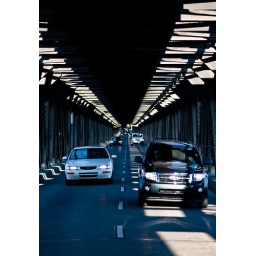
Maybe on the full view you can see the somewhat goofy looking grin on the blonde girl in the white car. :)